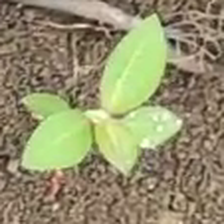
Weed species: Moti_dudhi(Euphorbia_geneculata_L)